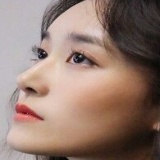
diễn viên Tưởng Y Y